Indian Armed Forces

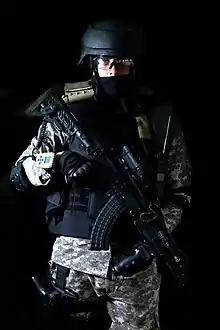
A CRPF QRT operator in full loadout

Recent induction of the attack submarine INS "Chakra", and the development of INS "Arihant", make the Indian Navy one of six navies worldwide capable of building and operating nuclear-powered submarines. (Others include: China, France, Russia, the United Kingdom and the United States.) India also launched a 37,500-ton indigenous aircraft carrier in August 2013 in its bid to join a select group of nations – the United States, the United Kingdom, Russia and France – capable of building such warships. It will undergo extensive tests in the next few years before it is commissioned into the navy. INS "Vikrant", is expected to carry MiG 29K fighters and light combat aircraft such as the HAL Tejas.